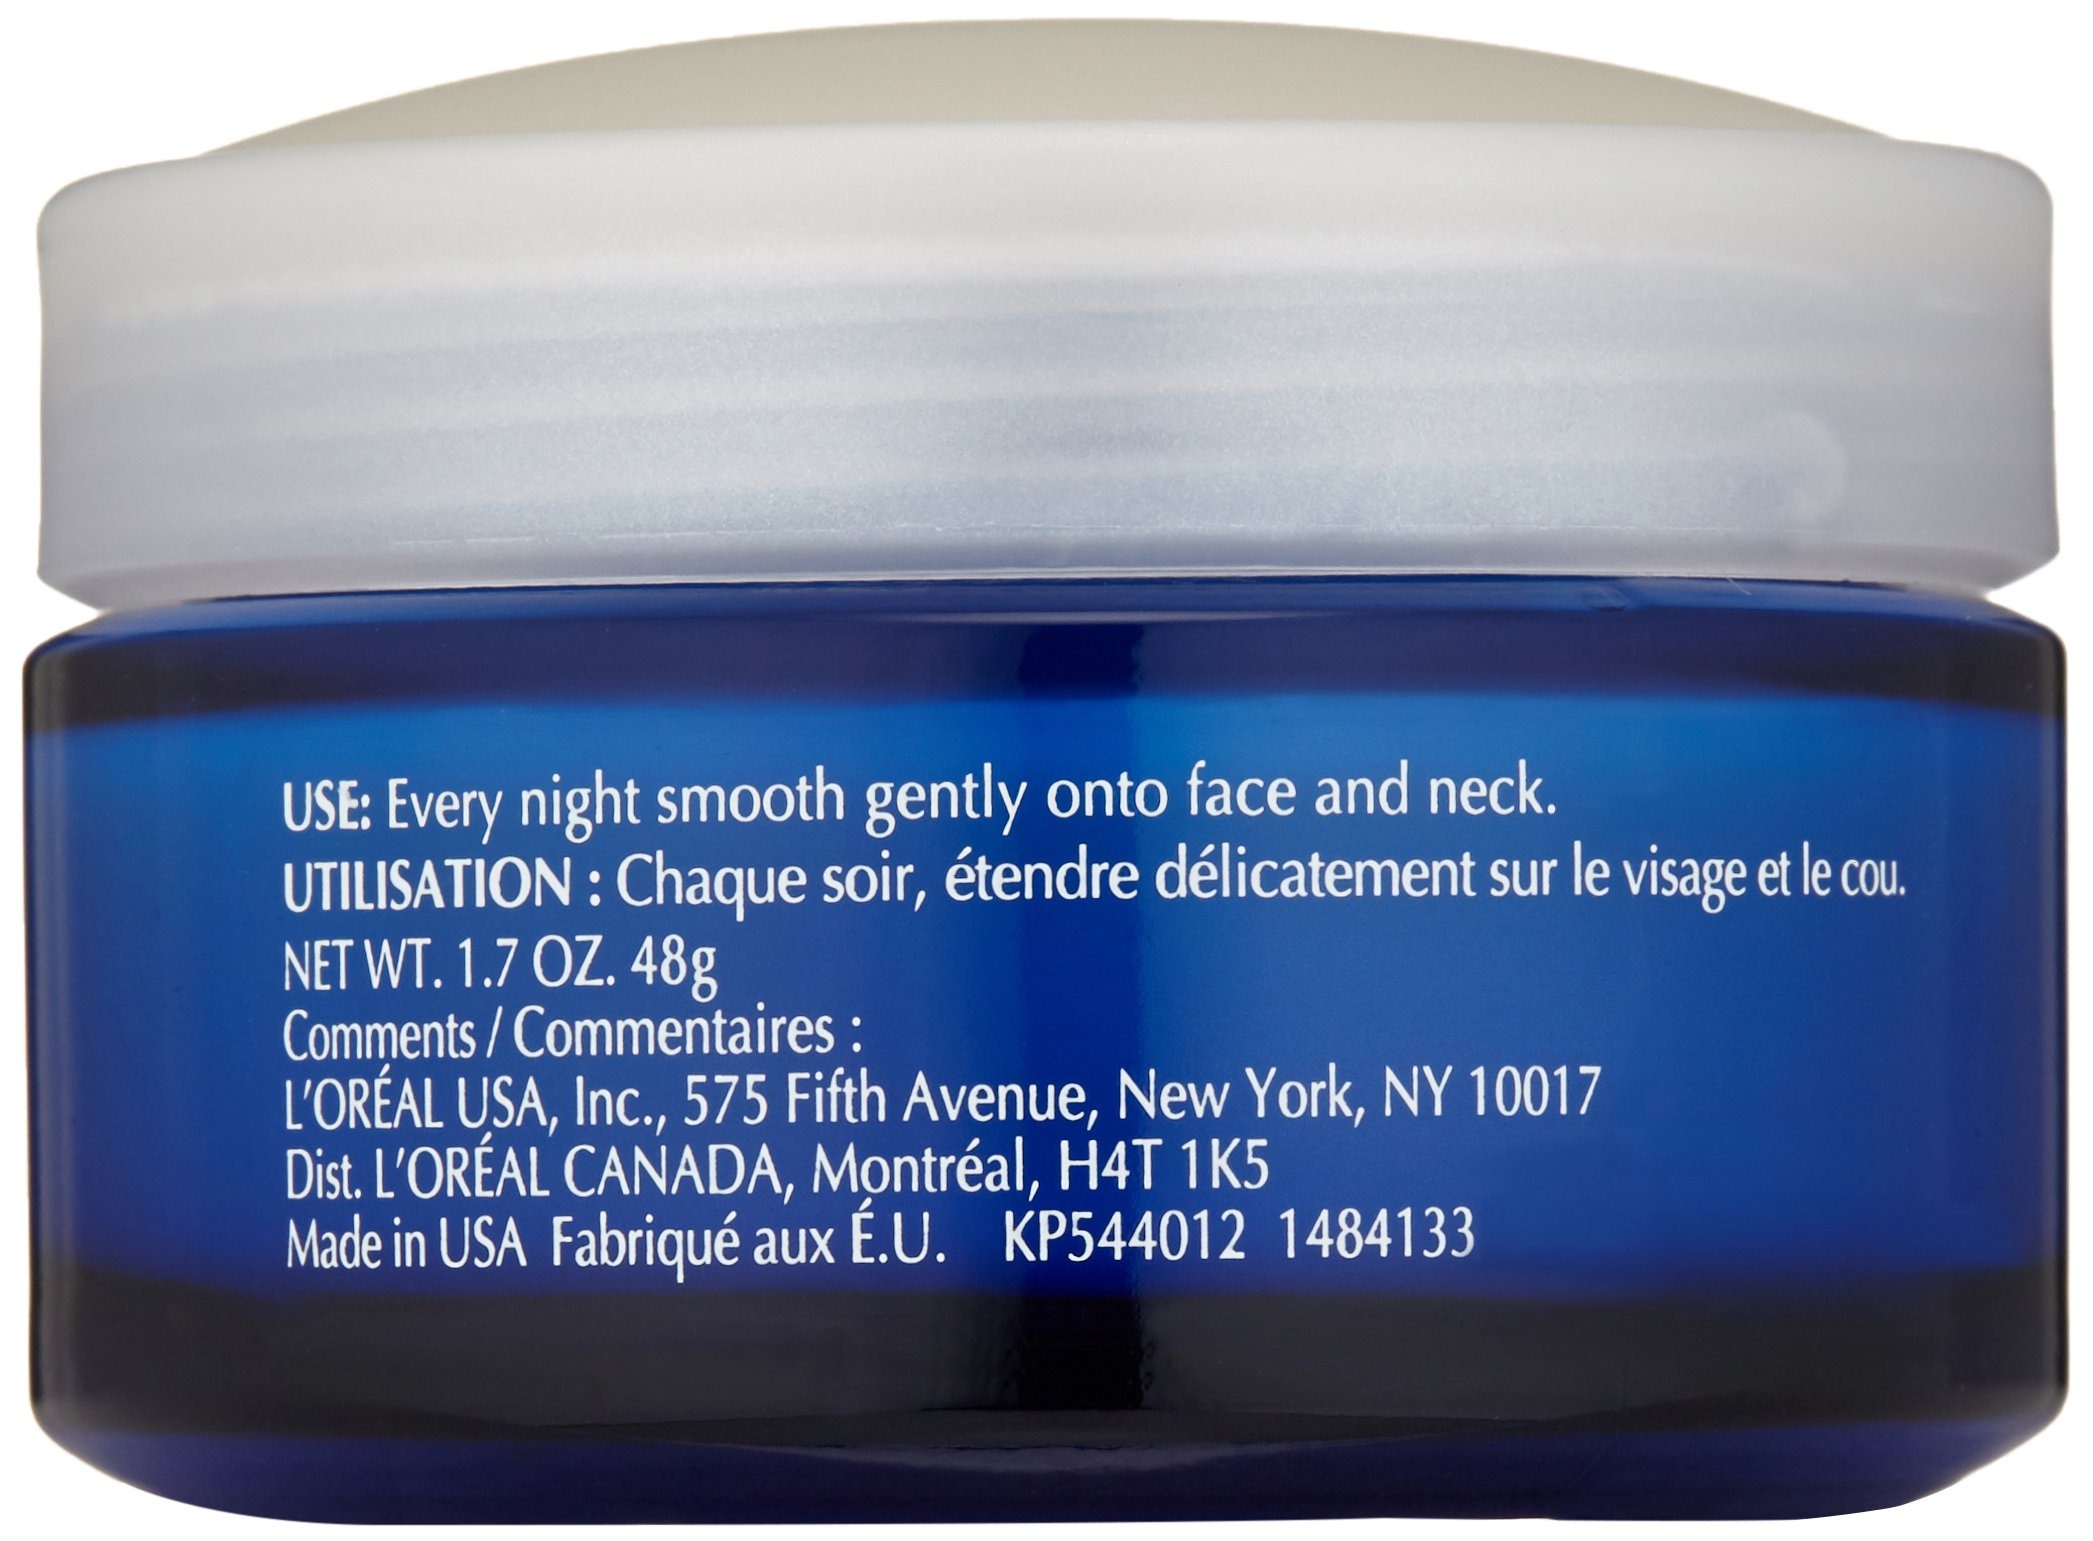
Item Name: L'Oreal Paris RevitaLift Anti Wrinkle + Firming Facial Night Cream
Bullet Point 1: Non-comedogenic
Bullet Point 2: Reduces wrinkles
Bullet Point 3: Provides 24 hour moisturization
Value: 1.7
Unit: Ounce

Price: 16.445